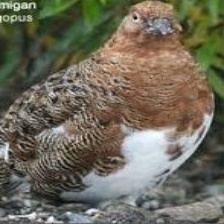
Species: WILLOW PTARMIGAN
Scientific name: LAGOPUS LAGOPUS